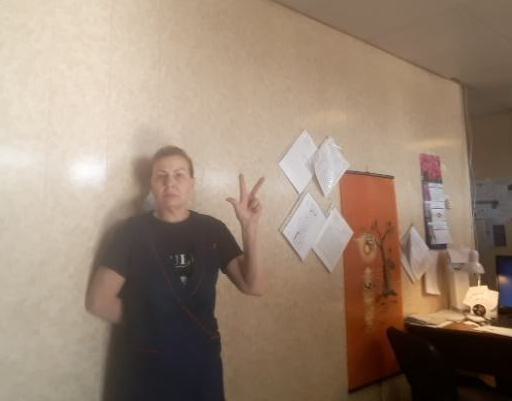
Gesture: three2